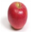
Label: apple